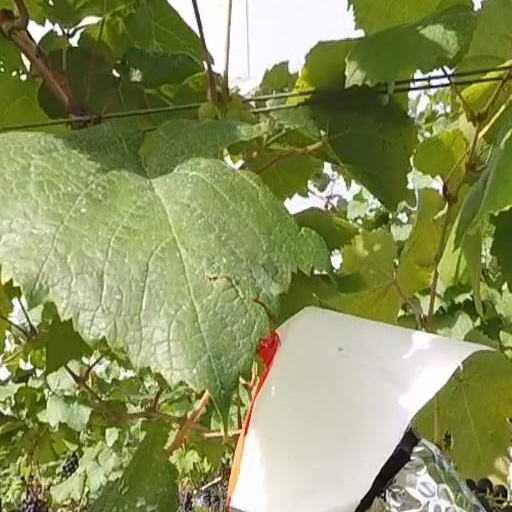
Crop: grape